Thomas-Augustin de Gasparin

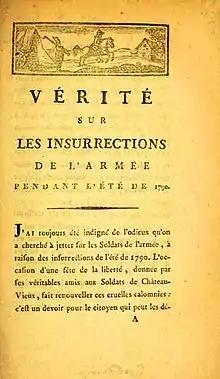
"Vérité sur les insurrections de l'armée pendant l'été de 1790", by Thomas-Augustin de Gasparin.

Thomas-Augustin Gasparin came from the cadet branch of the noble Corsican Gaspari family, this branch having adopted Protestantism following the marriage of one of its members with a daughter of the agronomist Olivier de Serres. He was serving as a captain in the Picardy regiment in 1789 when the French Revolution broke out, of which he was an enthusiastic supporter.